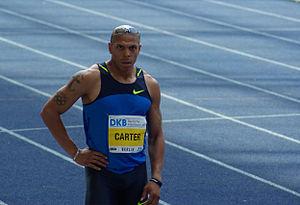
James Carter, né le 7 mai 1978 à Baltimore, est un athlète américain spécialiste du 400 mètres haies. Il a remporté la médaille d'argent lors des Championnats du monde d'athlétisme 2005.